El Vol del Pollastre

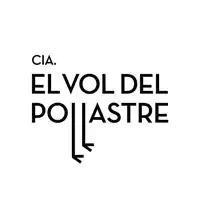
Logo of the company

El Vol del Pollastre is a performing arts company based in Banyoles, Pla de l'Estany, founded in December 2009. They have been responsible for the promotion of Banyoles carnival in the years 2010, 2011, 2012 and 2013, the fourth edition of "Fira del Món del Foc" held in Banyoles in 2014, as well as other small performances linked with cultural events in the city of Banyoles.